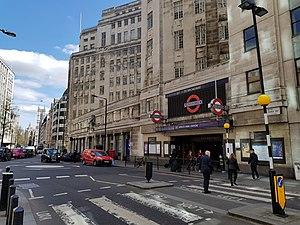
Station de métro St James's Park, Londres.
Petty France est une rue de la ville de Londres, dans la Cité de Westminster.